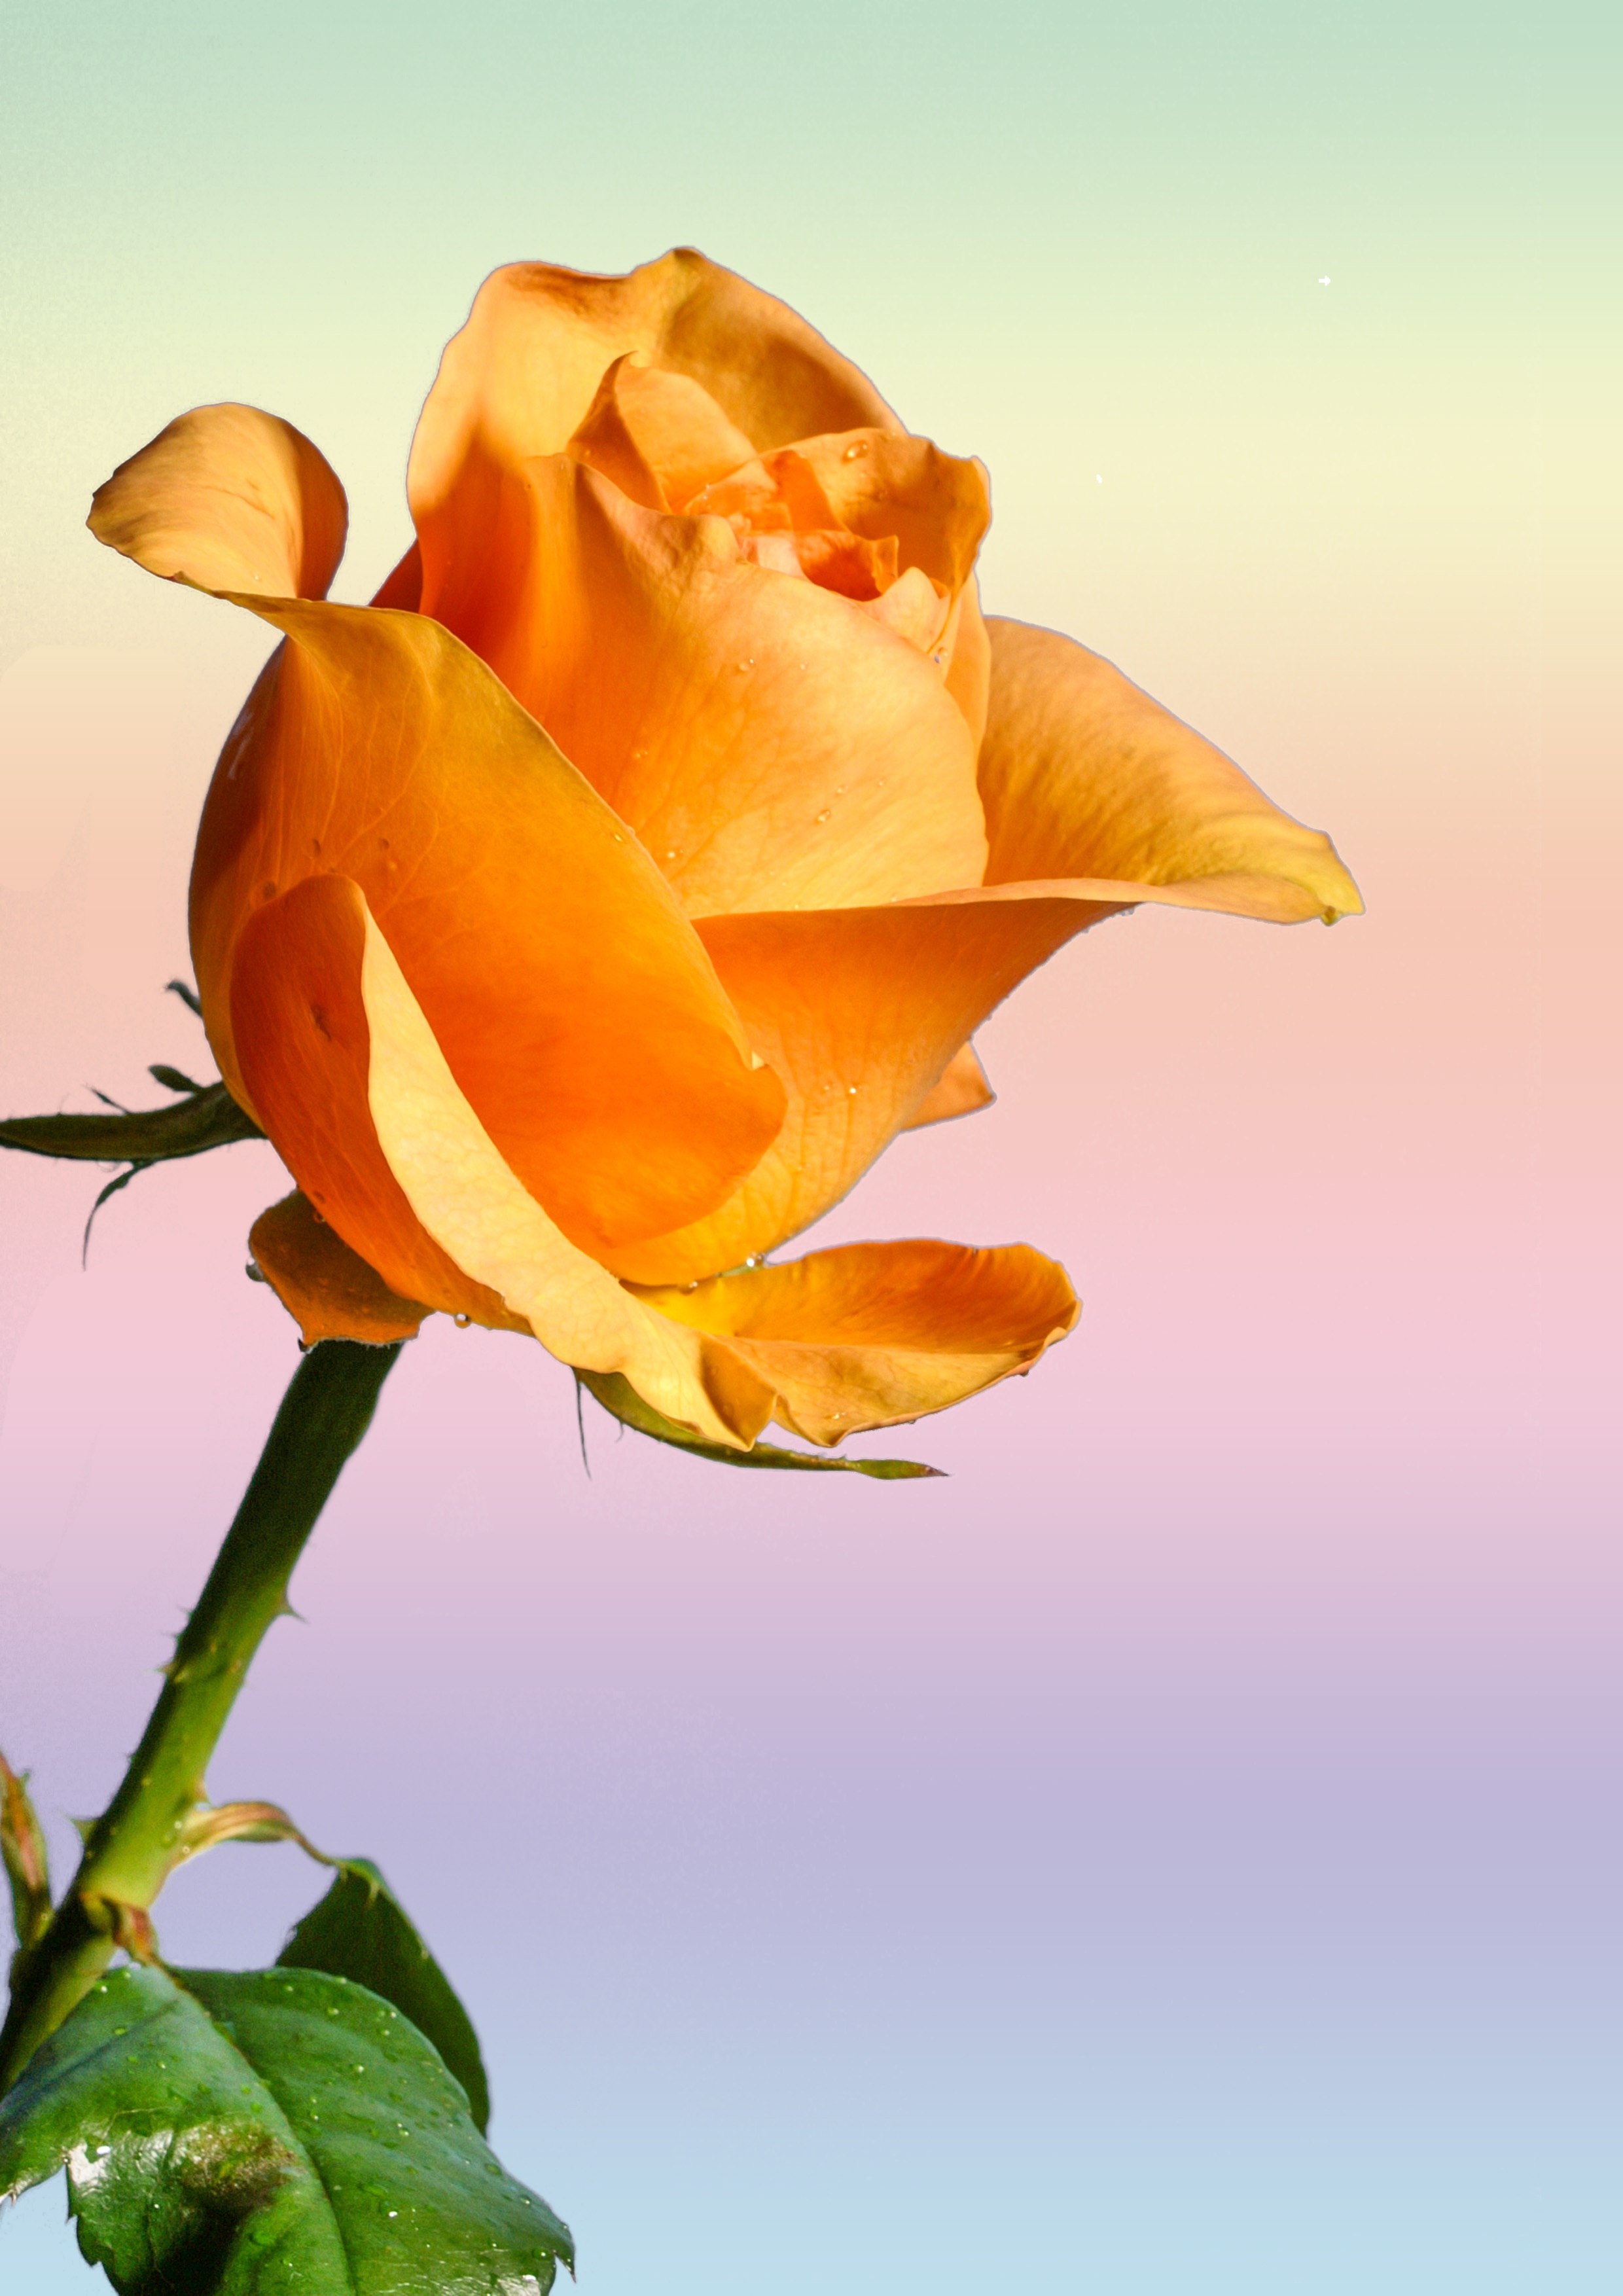
nature, blossom, plant, photography, leaf, flower, petal, bloom, love, rose, romance, romantic, yellow, pink, flora, close up, affection, beauty, fragrance, rose bloom, macro photography, pink roses, flowering plant, garden roses, rose family, garden rose, soft pink, plant stem, land plant